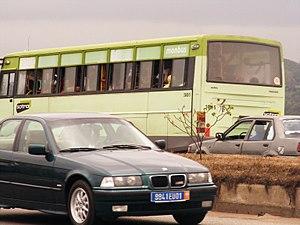
Autobus du constructeur indien Tata, appartenant à la Sotra, société organisant les transports d'Abidjan.
La Société des transports abidjanais est une société ivoirienne de transport, la première société de transport urbain organisée de l'Afrique de l'Ouest.